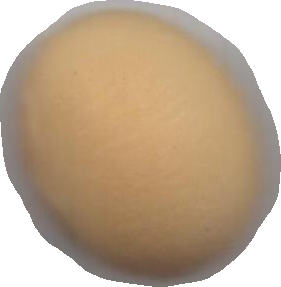
Variety: Grobogan